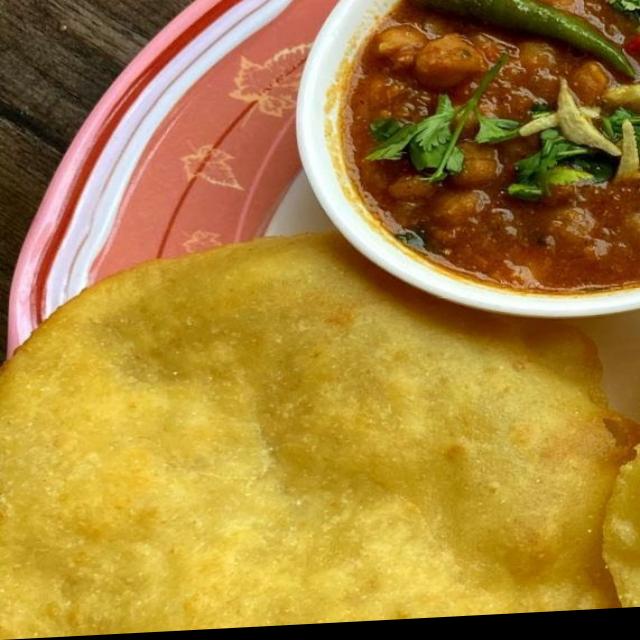
Dish: chole_bhature